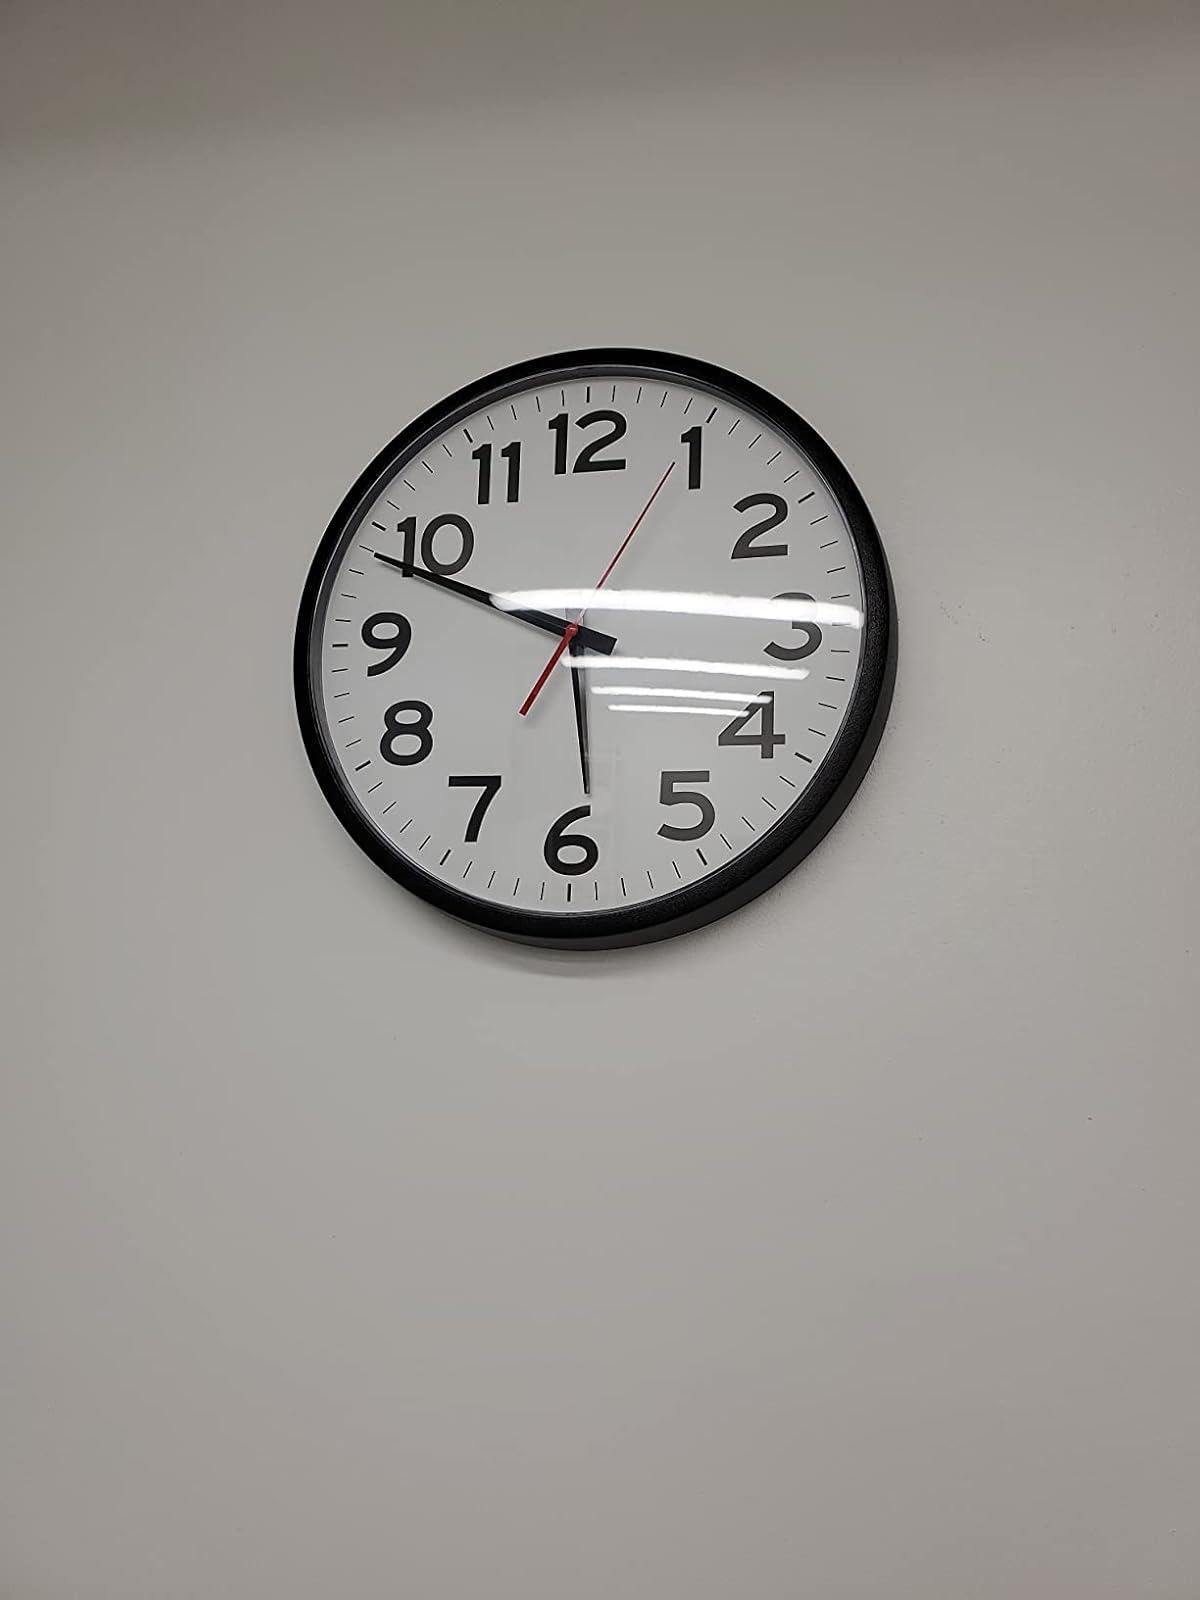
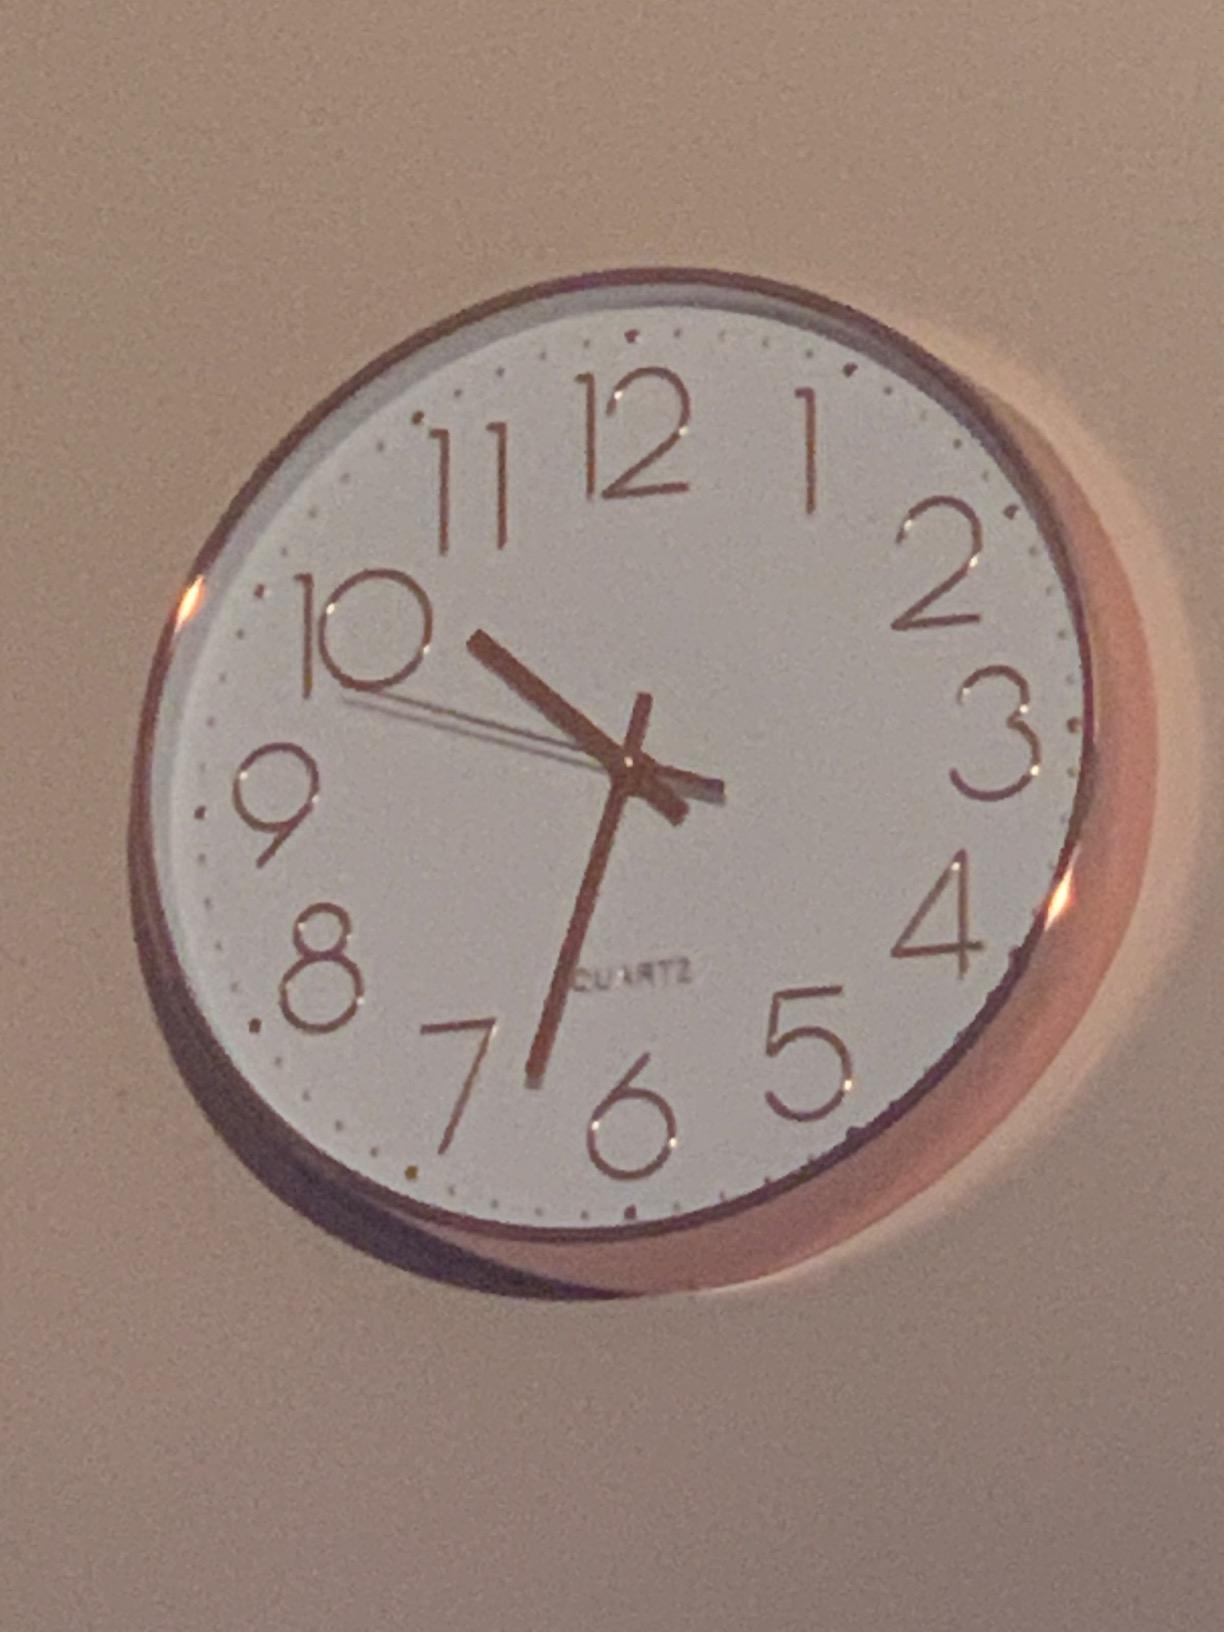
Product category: clock
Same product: no